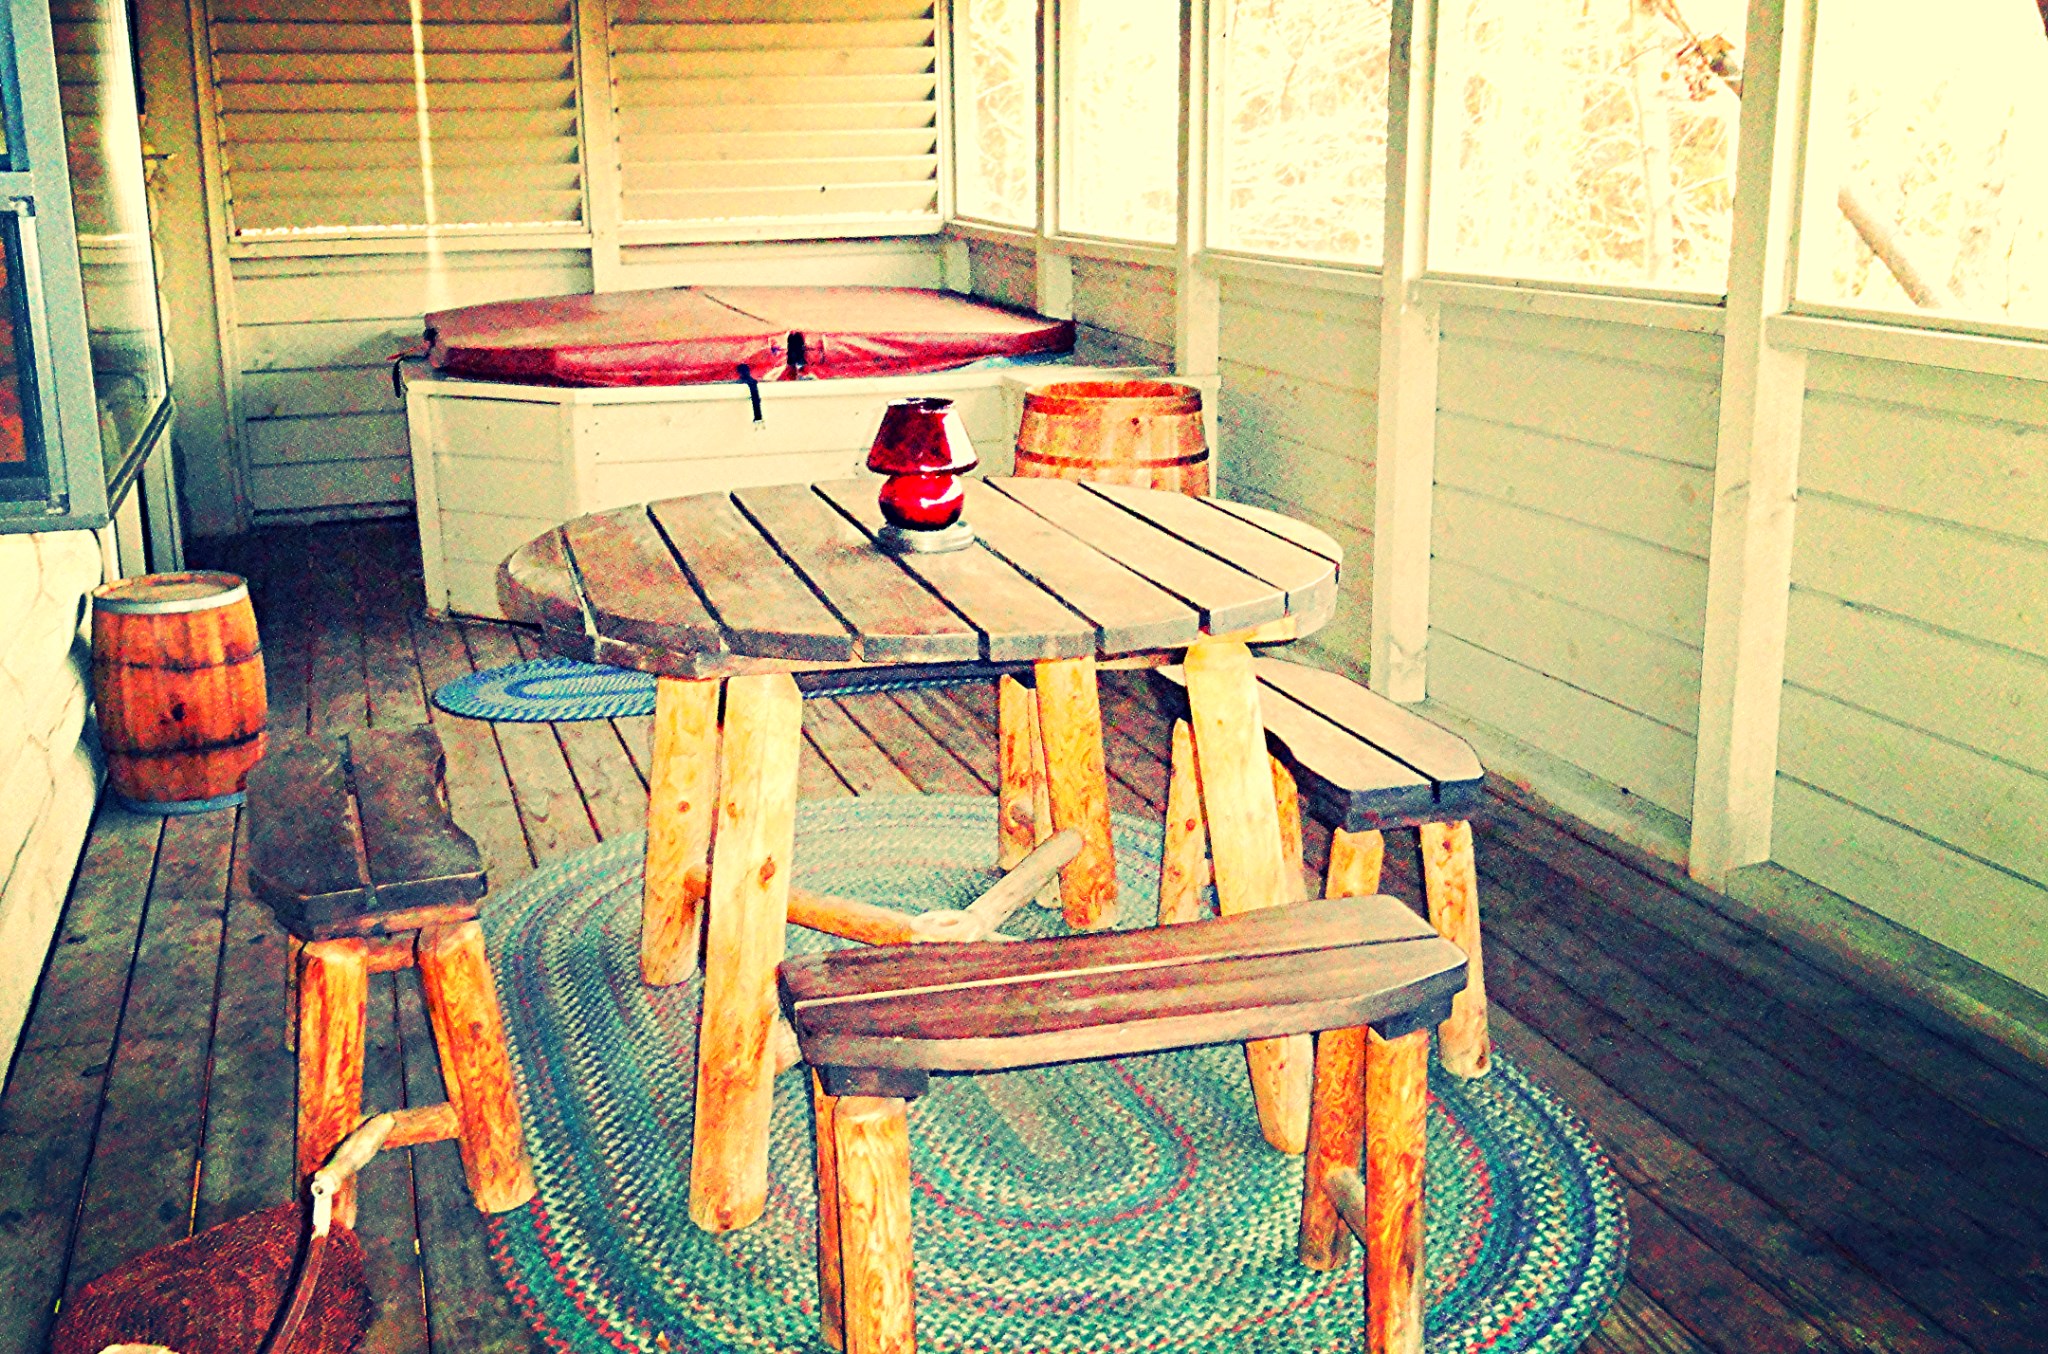
table, furniture, room, interior design, art, design, flooring, man made object